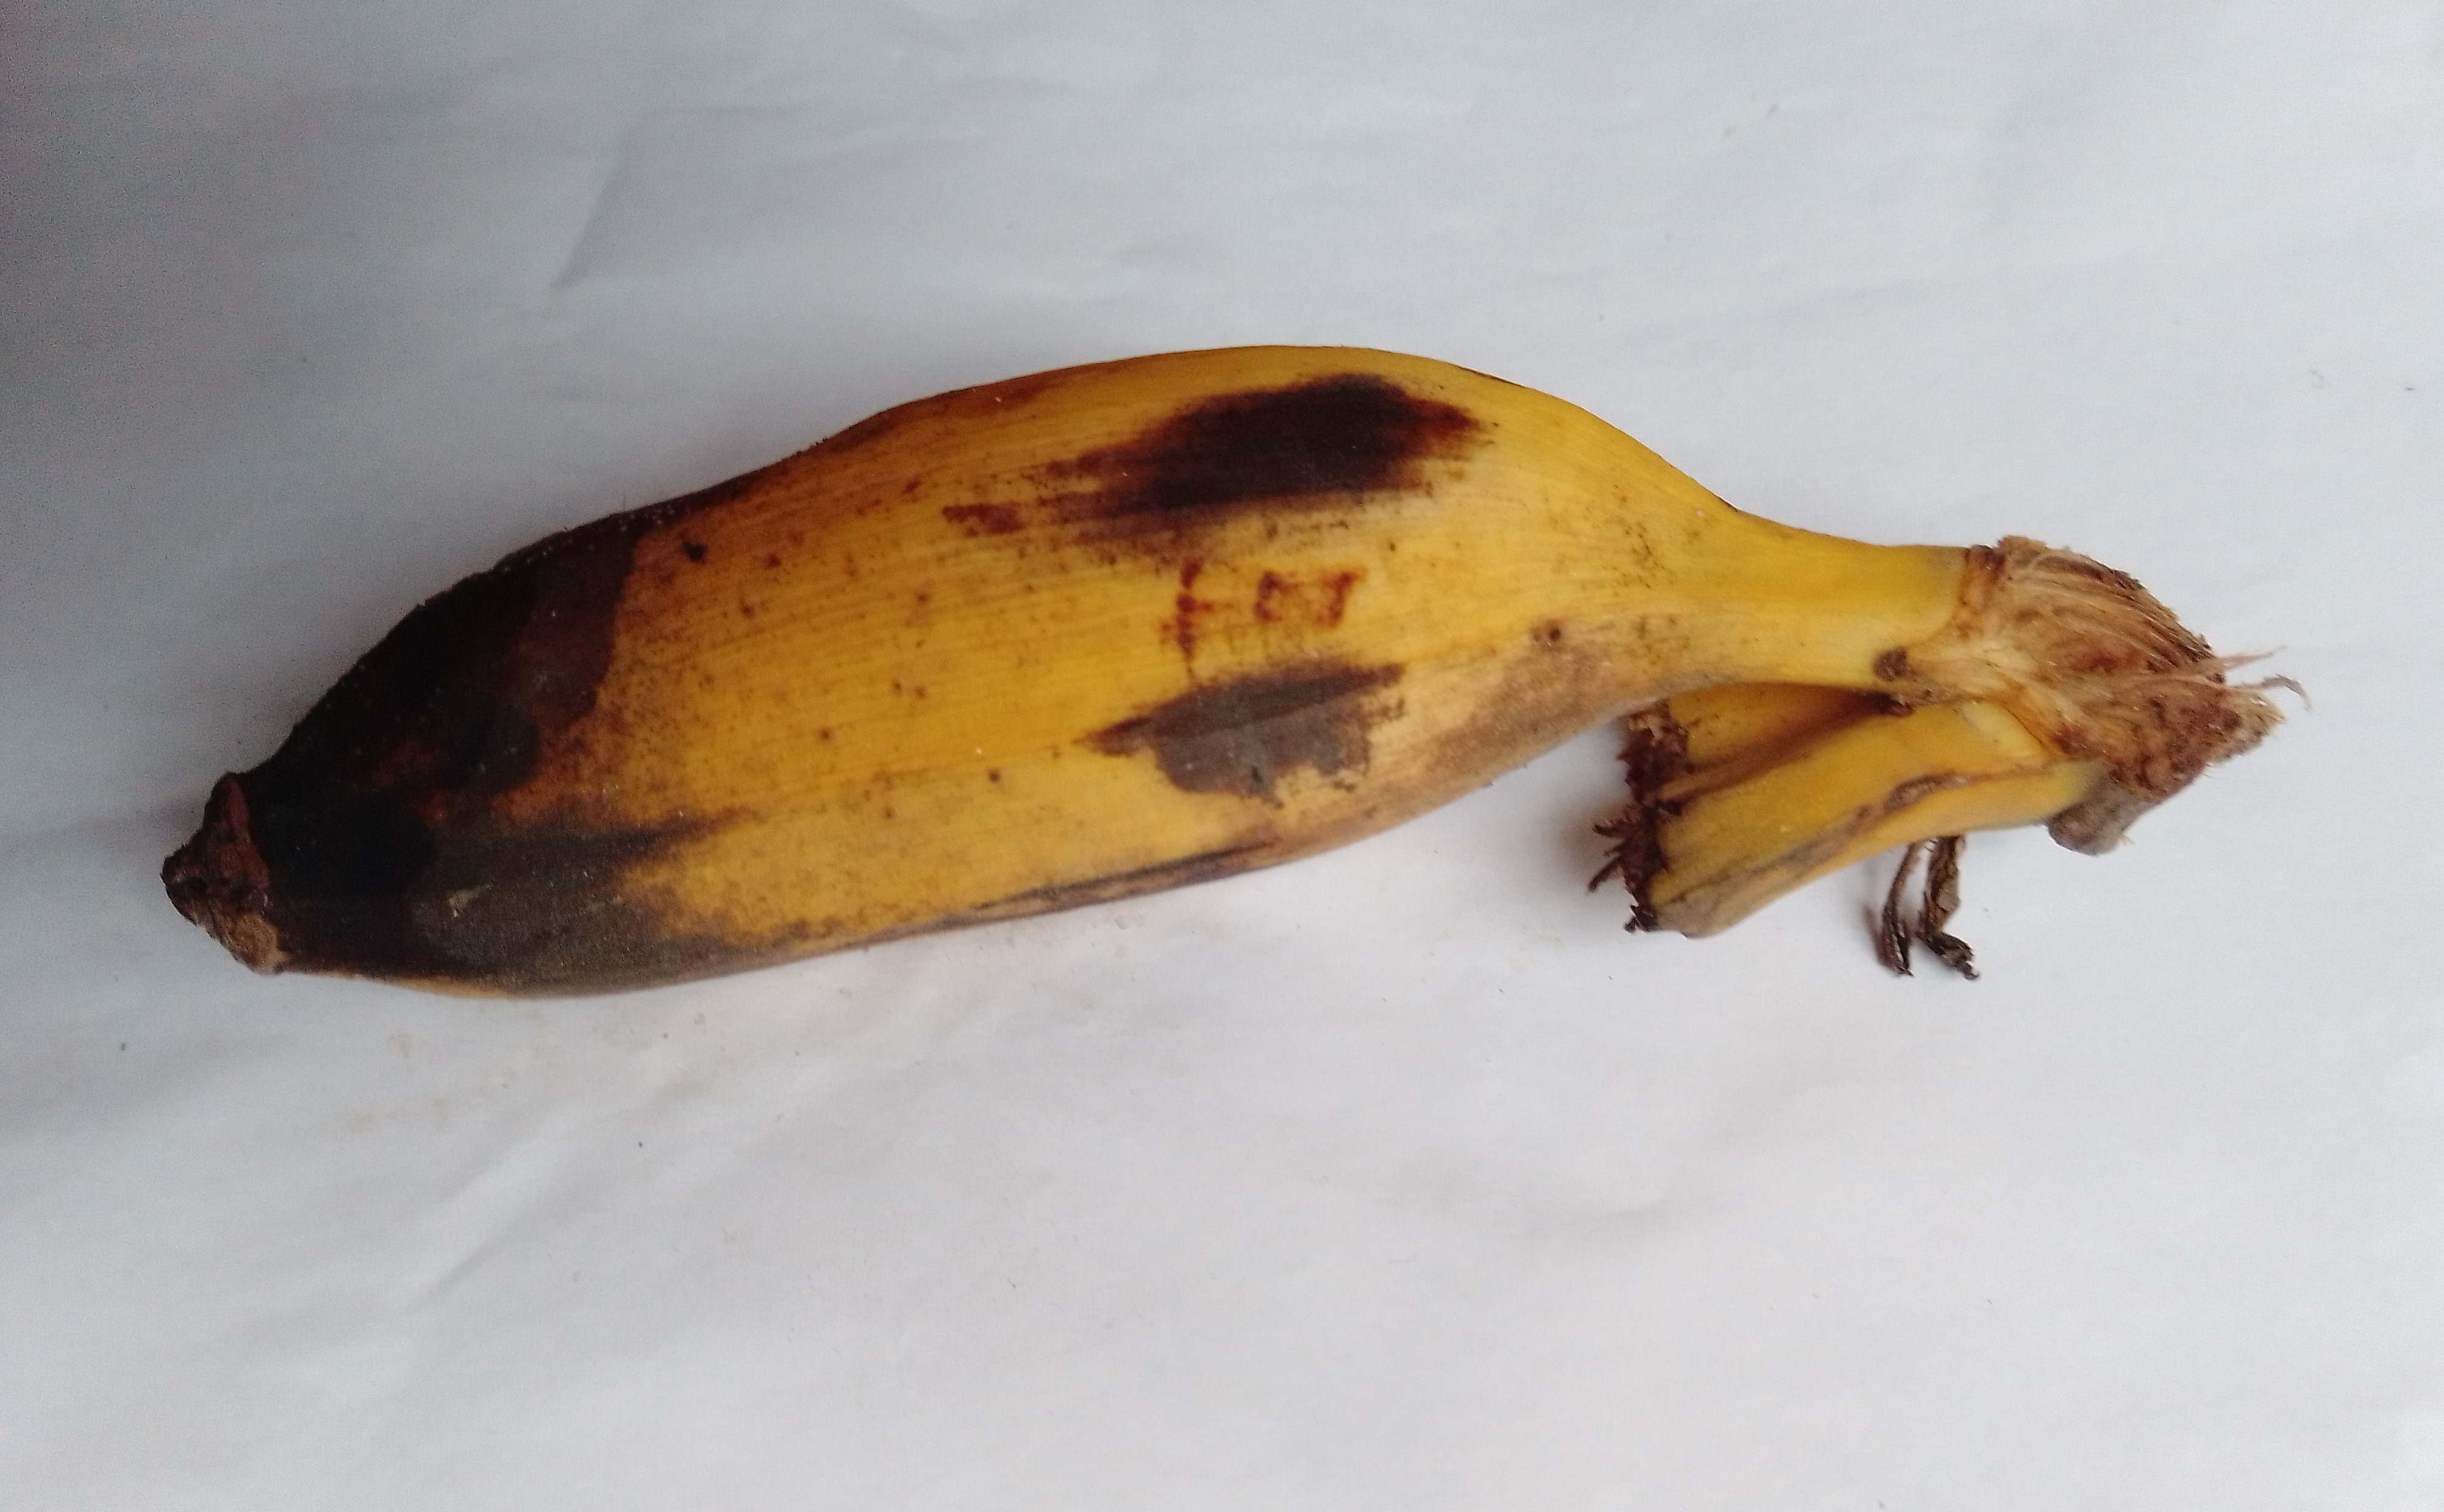
Fruit: banana
Condition: rotten